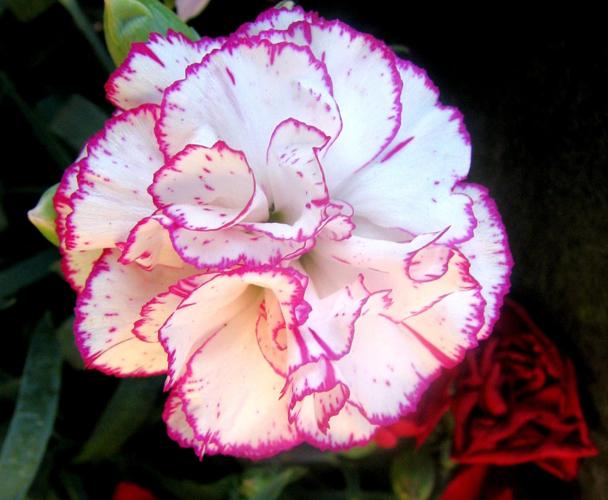
Label: carnation